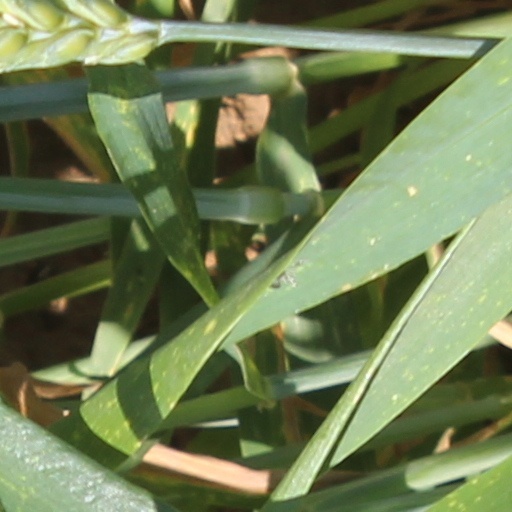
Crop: wheat